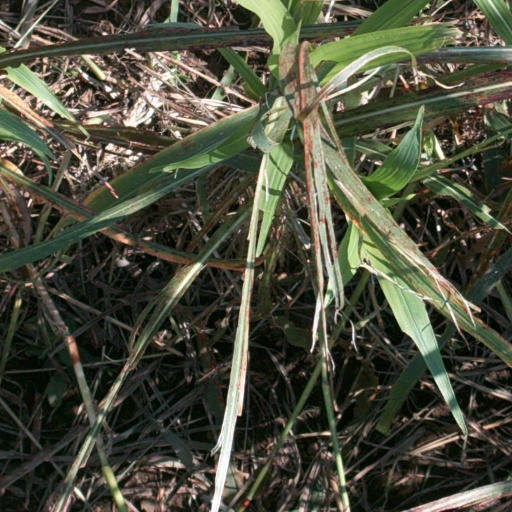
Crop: sorghum